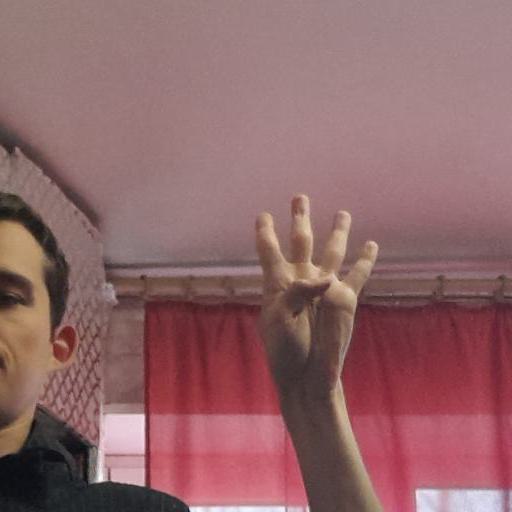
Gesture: four